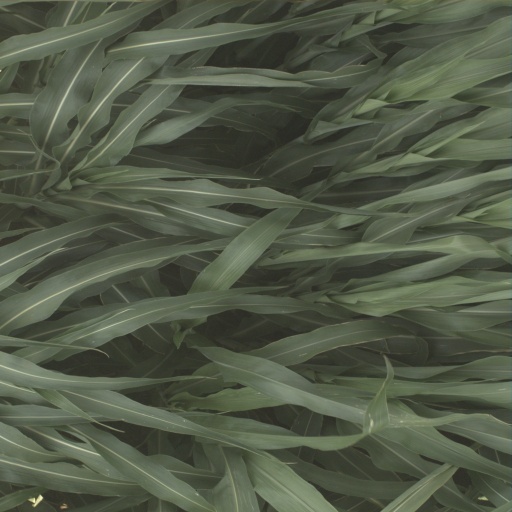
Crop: sorghum